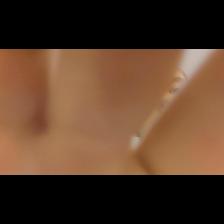
Label: Human